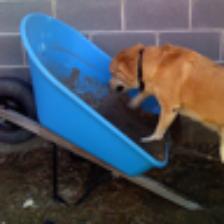
Label: NonHuman